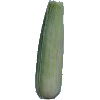
Label: corn_husk